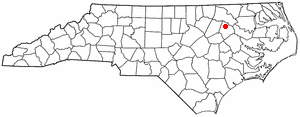
Leggett est une ville américaine située dans le comté d'Edgecombe dans l'État de Caroline du Nord. En 2010, sa population était de 60 habitants.